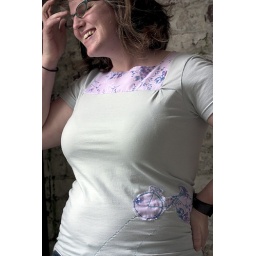
bike shirt with round in square collar